St. Matthew's Chapel A.M.E. Church

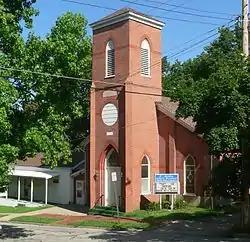

St. Matthew's Chapel A.M.E. Church is a historic African Methodist Episcopal church located at 309 Spruce Street in Boonville, Cooper County, Missouri. It was built in 1892, and is a one-story, rectangular, gable roofed Gothic Revival style brick church. It has a hipped roof three story projecting tower and a rectangular, hipped roof, brick apse attached to the rear.